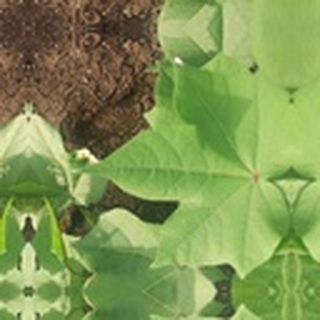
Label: healthy_cotton